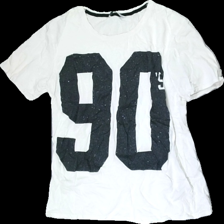
View: front
Type: T-shirt
Category: Ladies
Brand: Only
Colors: White, Black
Material: 100% cotton
Pattern: Other
Cut: Regular
Size: M
Season: All
Stains: Major
Damage: askew
Price range: <50
Recommended usage: Export